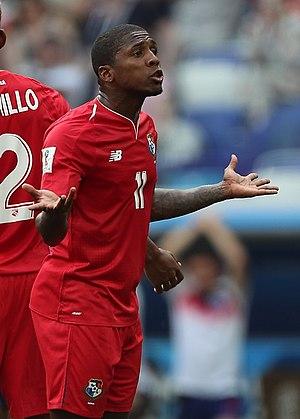
Armando Cooper est un footballeur international panaméen né le 26 novembre 1987 à Colón. Il joue au poste de milieu de terrain à l'Hapoël Tel-Aviv.